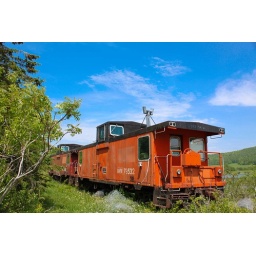
Old train abandoned along the Saint John river near Meductic NB